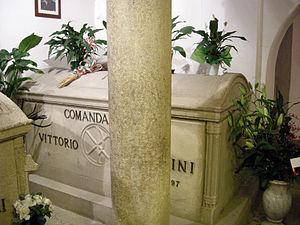
Vittorio Mussolini, également appelé Tito Silvio Mursino, est un aviateur, scénariste et critique de cinéma italien. Deuxième fils du duce Benito Mussolini, il est né à Milan le 27 septembre 1916 et mort à Rome le 12 juin 1997.